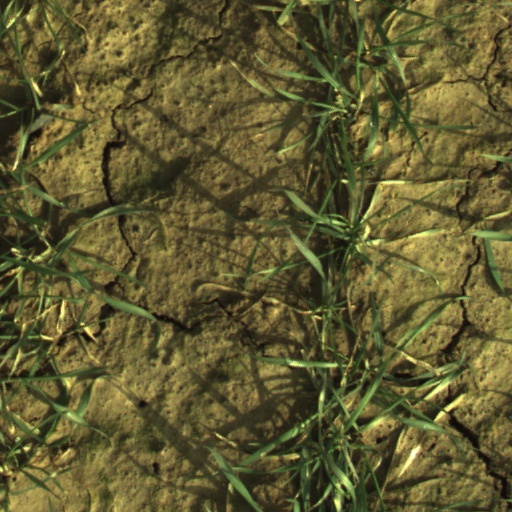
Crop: wheat